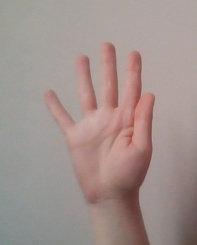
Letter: sheen